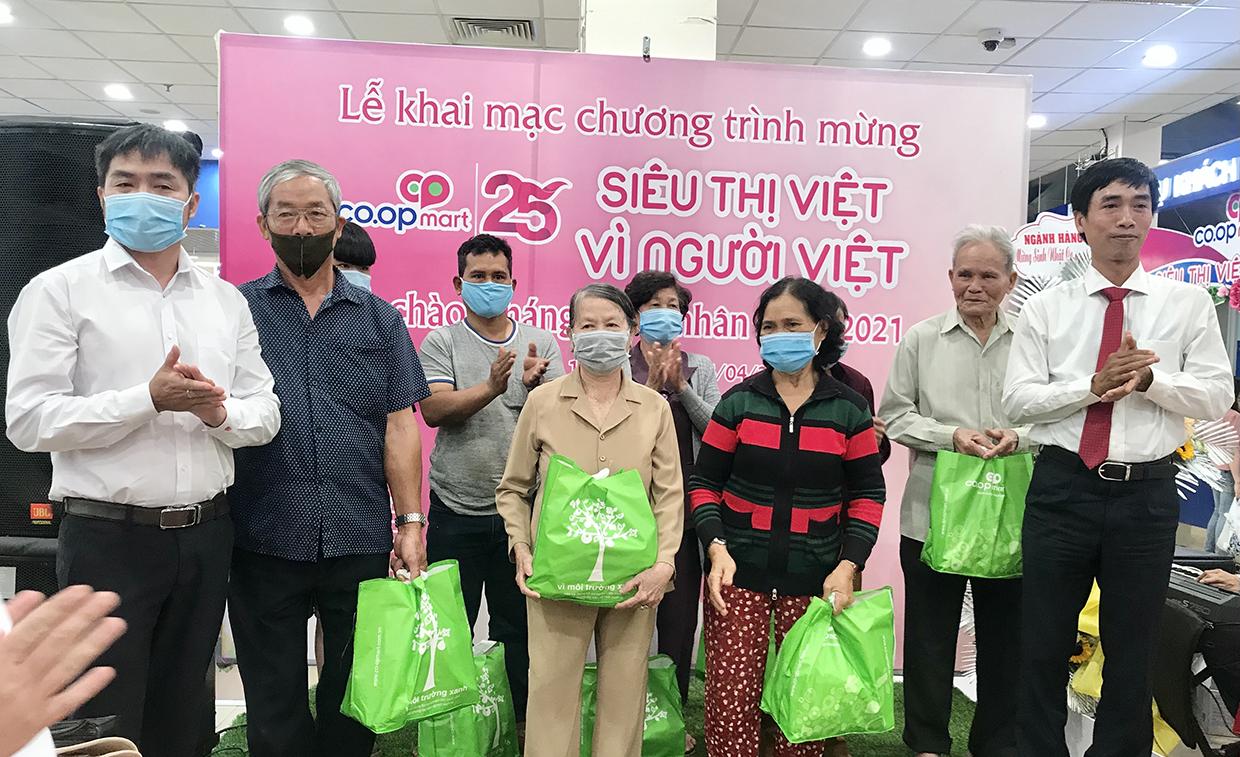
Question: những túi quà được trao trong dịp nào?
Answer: những túi quà được trao nhân dịp khai mạc chương trình siêu thị việt vì người việt